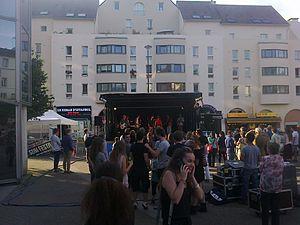
Sèvres est une commune française du département des Hauts-de-Seine en région Île-de-France.